Doncaster

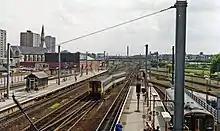
Doncaster railway station

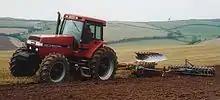
Ploughing by tractor

On 5 March 2004, Doncaster was granted Fairtrade Town status. Over the last few years the Doncaster Lakeside, as home to the Doncaster Rovers ground, has undergone modernisation. Doncaster has a bowling alley and a cinema near Lakeside. The Dome, opened in 1989 by Princess Diana, contains a swimming pool, gym, ice rink and café.